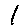
Label: 1